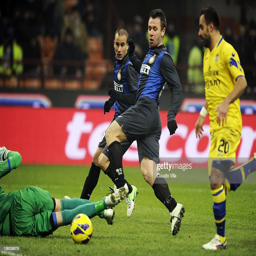
football player scores the first goal during the match .